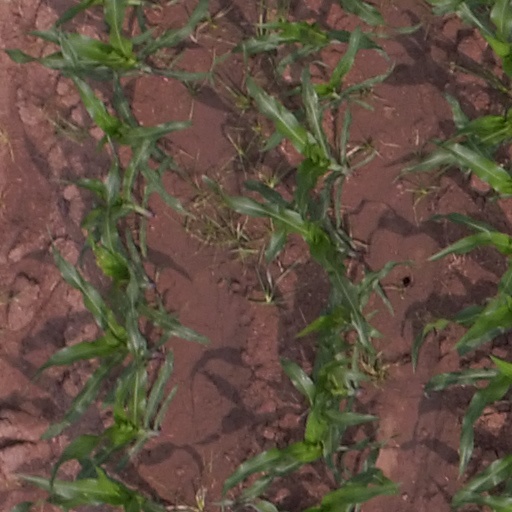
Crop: maize; corn